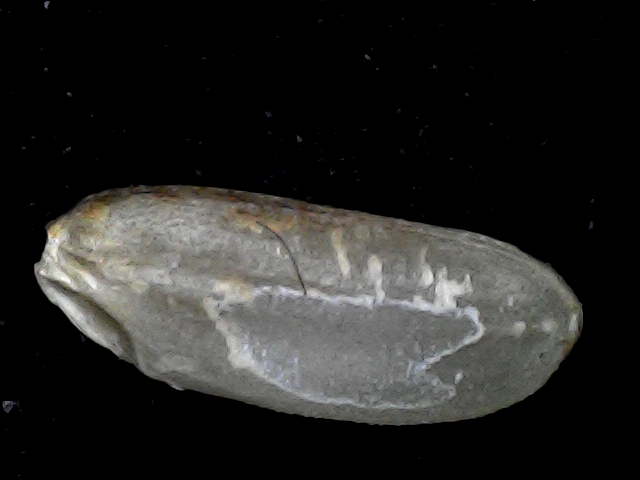
Rice variety: BD72